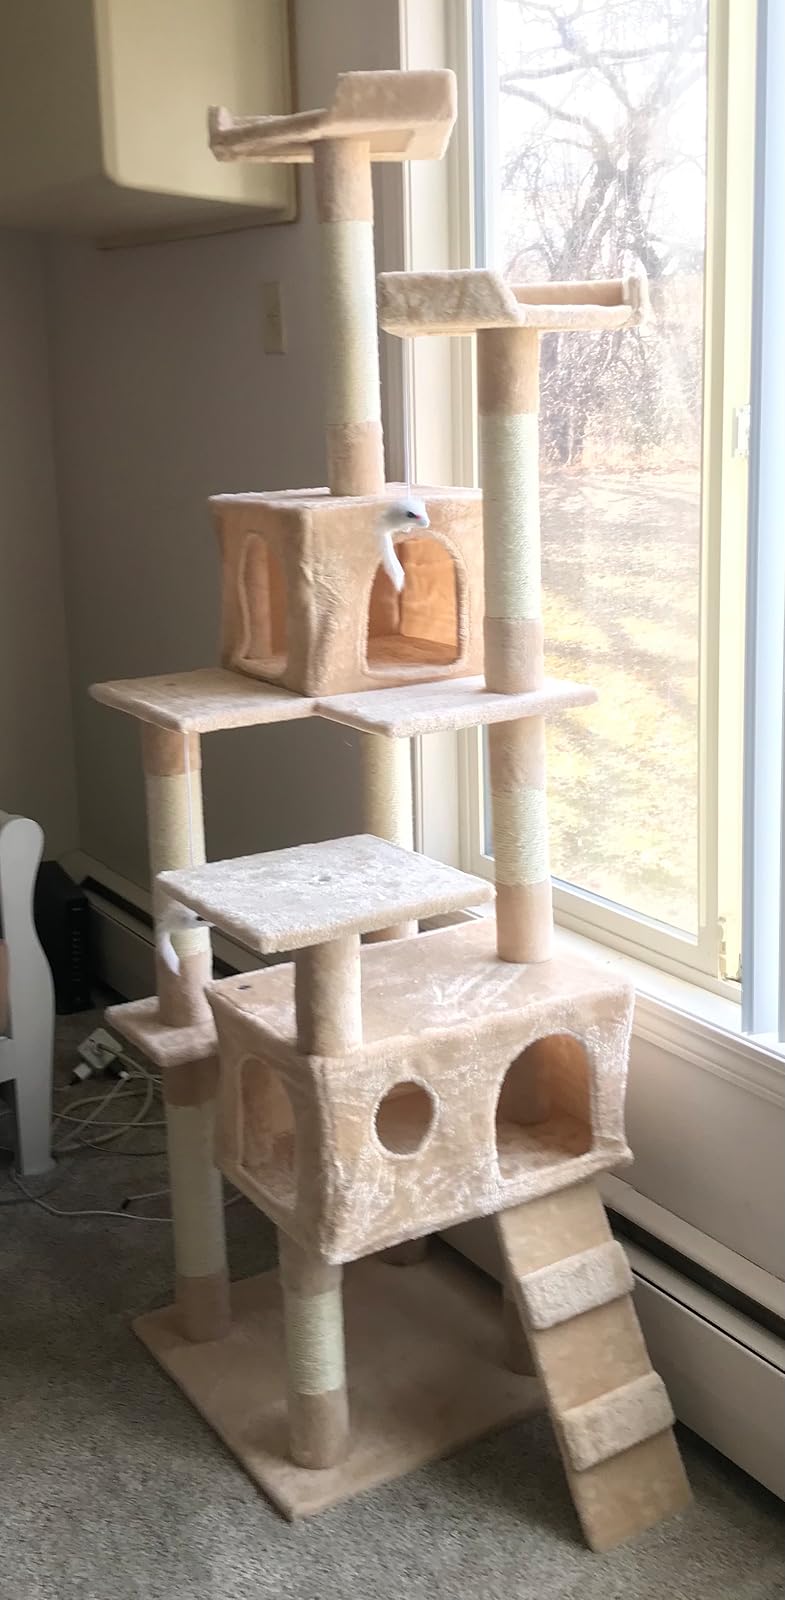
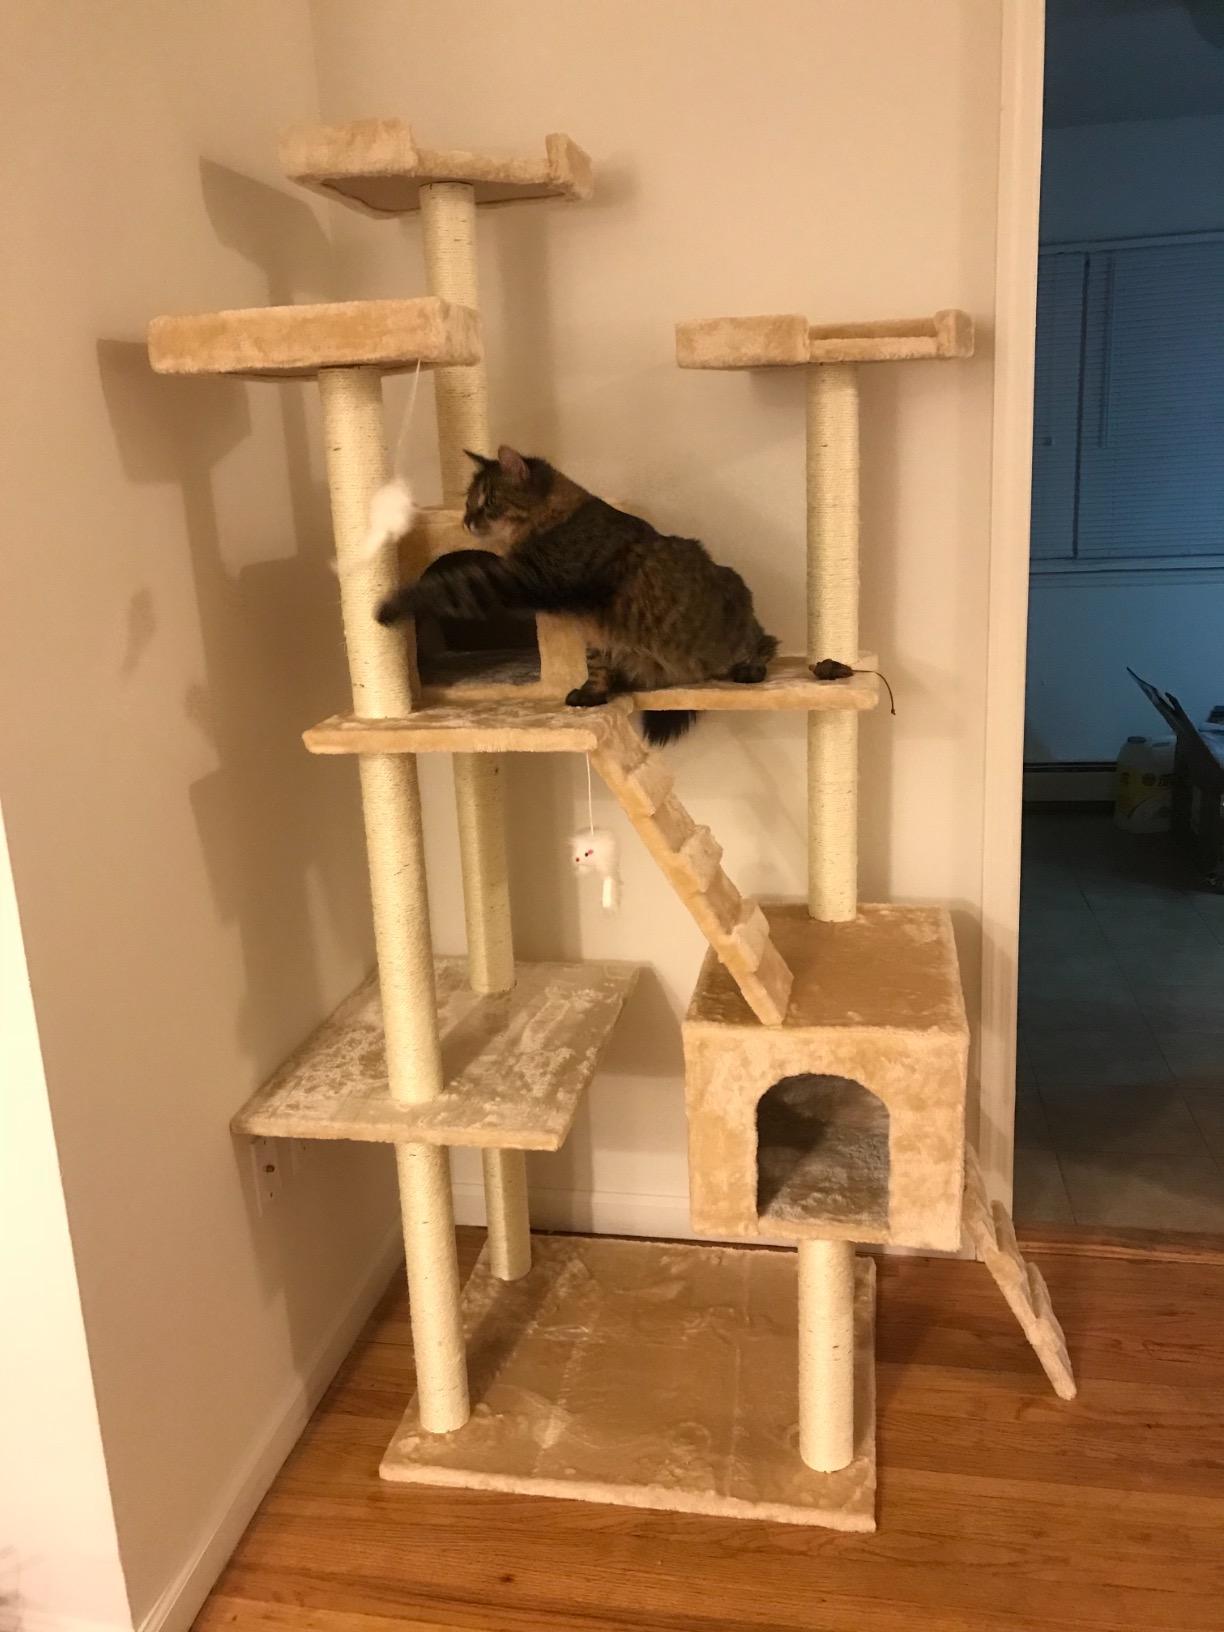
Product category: items_cat tree
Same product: no